Church of St John-at-Hackney

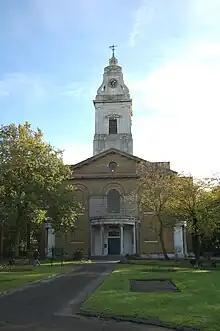
Church of St John-at-Hackney

St John at Hackney is a Grade II* listed Anglican Church in the heart of the London Borough of Hackney with a large capacity of around 2,000. It was built in 1792 to replace Hackney's medieval parish church, of which St Augustine's Tower remains, at the edge of its churchyard. The church faces north towards Clapton Square, with the nearby Sutton House and Hackney Central station also accessible from the churchyard to the east and south, respectively. As well as a thriving parish church, St John at Hackney has also become known as a notable music venue, playing host to the likes of Coldplay, Ed Sheeran, Emeli Sande, Robbie Williams, Griff and Interpol.